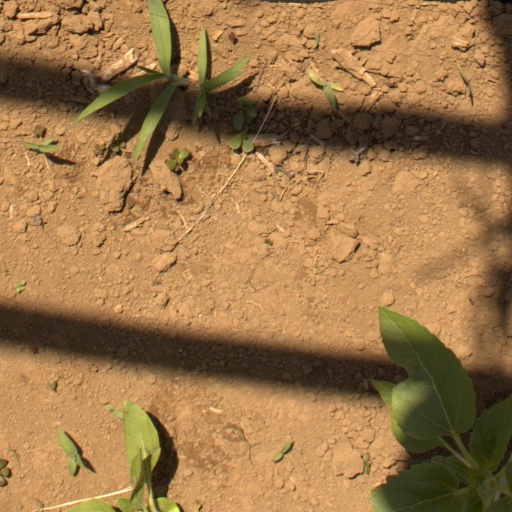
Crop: Jerusalem artichoke